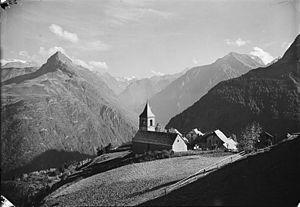
Église de Villard-Reymond au début du XX siècle. Villard-Reymond, Isère, Rhône-Alpes, France.
Villard-Reymond est une commune française située dans le département de l'Isère, en région Auvergne-Rhône-Alpes.